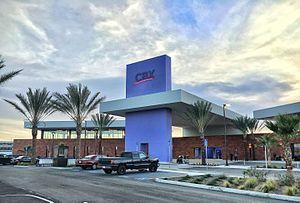
L'aéroport international Général Abelardo L. Rodríguez de Tijuana, Basse-Californie, au Mexique, est le deuxième aéroport mexicain le plus septentrional après celui de Mexicali. L'aéroport est situé dans la ville d'Otay Centenario, tout juste au sud de la frontière entre les États-Unis et le Mexique. Il a traité 4 853 797 passagers en 2015 et 6 332 500 en 2016. C'est le cinquième aéroport le plus fréquenté au Mexique après celui de Mexico-B. Juárez, Cancún, Guadalajara-M. Hidalgo y Costilla et Monterrey-M. Escobedo. L'aéroport peut gérer jusqu'à 10 millions de passagers par an et 360 vols par jour.